Spoils of War (film)

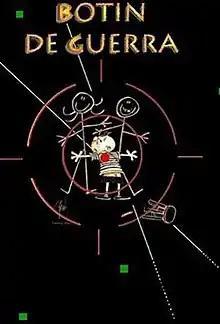

Botín de guerra is a 2000 Argentine documentary film directed and written by David Blaustein with Luis Alberto Asurey. The film premiered on 11 April 2000 in Buenos Aires. David Blaustein won two awards for Best Director and a 2nd and 3rd.